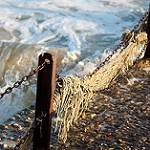
Scene: Outdoor